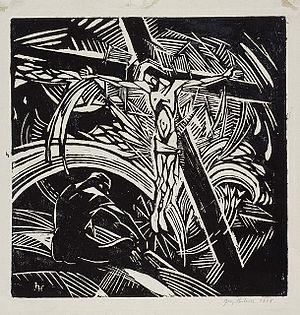
La Nouvelle évangélisation est un terme introduit par le pape Jean-Paul II au cours d'un voyage apostolique en Pologne, en 1979. Il l'a repris par la suite pour interpeller les Églises d'Amérique latine, ce, afin que les fidèles catholiques réaffirment leur foi dans le Christ. Il a également fait son apparition en Europe pour répondre à la sécularisation progressive de la société. La nouvelle évangélisation contraste avec l'évangélisation « traditionnelle » au sens où elle touche d'abord les pays de vieille tradition chrétienne.